Frederick Paul Irby

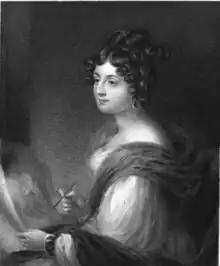
Frances Wright Irby

Frederick Irby was born on 18 April 1779. He was the second son of Frederick Irby, 2nd Baron Boston, and his wife, Christian (née Methuen). Among his siblings were George Irby, 3rd Baron Boston, Charles Leonard Irby, and Anne Maria Louisa Irby (who married Henry Peachey, 3rd Baron Selsey).